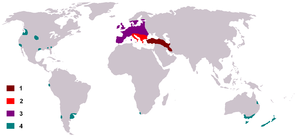
Le daim européen est un mammifère artiodactyle ruminant de la famille des cervidés, le mâle portant de grands bois plats et palmés.
Cette liste commentée recense la mammalofaune en Serbie. Elle répertorie les espèces de mammifères serbes actuels et celles qui ont été récemment classifiées comme éteintes. Cette liste comporte 113 espèces réparties en neuf ordres et 25 familles, dont une est « en danger critique d'extinction », une autre est « en danger », cinq sont « vulnérables », neuf sont « quasi menacées » et deux ont des « données insuffisantes » pour être classées.
Cette liste commentée recense la mammalofaune en Slovaquie. Elle répertorie les espèces de mammifères slovaques actuels et celles qui ont été récemment classifiées comme éteintes. Cette liste comporte 101 espèces réparties en neuf ordres et 23 familles, dont une est « en danger critique d'extinction », une autre est « en danger », trois sont « vulnérables », dix sont « quasi menacées » et une a des « données insuffisantes » pour être classée.
Cette liste commentée recense la mammalofaune en Tchéquie. Elle répertorie les espèces de mammifères tchèques actuels et celles qui ont été récemment classifiées comme éteintes. Cette liste comporte cent espèces réparties en neuf ordres et 23 familles, dont une est « en danger critique d'extinction », une autre est « en danger », cinq sont « vulnérables », neuf sont « quasi menacées » et une a des « données insuffisantes » pour être classée.